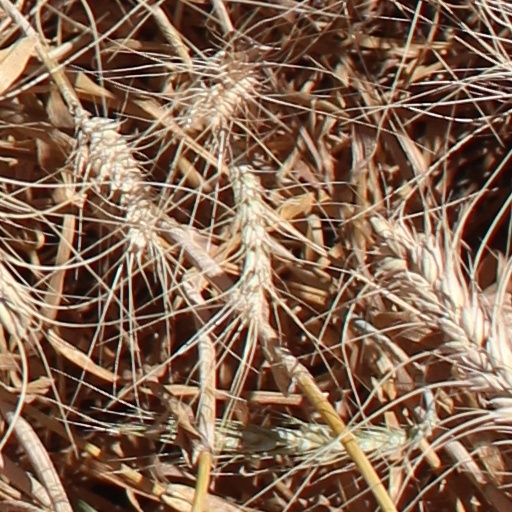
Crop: wheat